Luigi Barbiano di Belgioioso

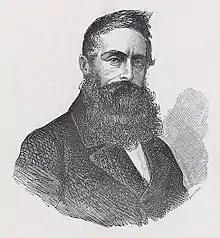
Luigi Barbiano di Belgioioso, 1861

Luigi Barbiano di Belgioioso (29 August 1803 – 13 July 1885) was an Italian politician who served as the final Podestà of Milan from 9 June 1859 to 26 January 1860. He was a recipient of the Order of Saints Maurice and Lazarus. He died in Milan, Kingdom of Italy.